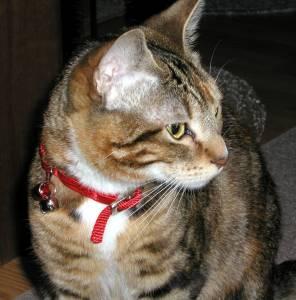
Breed: Bengal